Overseas Private Investment Corporation

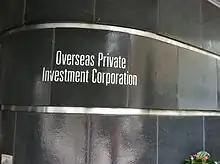
The Overseas Private Investment Corporation headquarters plaque in Washington, DC.

In the American effort to rebuild Europe following World War II, it became clear to the policymakers that private investment is a powerful generator of economic development and that there is an appropriate role for government in encouraging private investment where it has the potential to do the most good. Accordingly, the Marshall Plan authorized the U.S. government to ensure private U.S. investors against the risk that earnings generated overseas in foreign currencies might not be convertible into U.S. dollars. This new tool—political risk insurance—was expanded in the 1950s to cover losses from war and expropriation, as well as government interference with investors' rights to the proceeds of their investments. It was subsequently complemented with the addition of project financing.